Peter Andersen (industrialist)

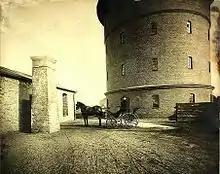

Peter Andersen (24 December 1814 – 18 September 1887) was a Danish industrialist. He was the owner of an iron foundry and machine factory in Frederiksberg and also established Frederiksberg Municipality's first waterworks. P. Andersen's Water Tower is listed on the Danish registry of protected buildings and places.